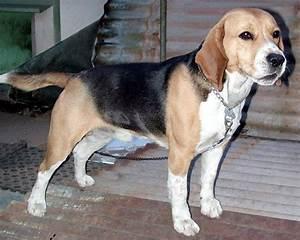
dog